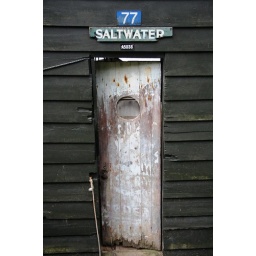
I was attracted by the number as well the door.A door of beach house in Stuart Island.